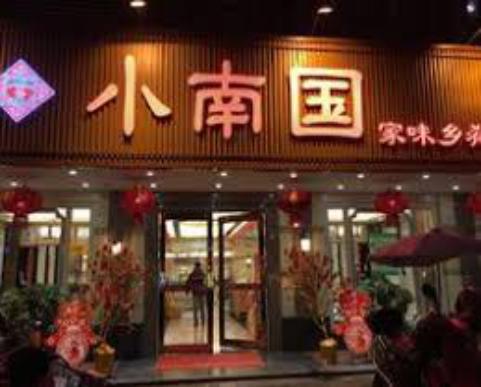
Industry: Food